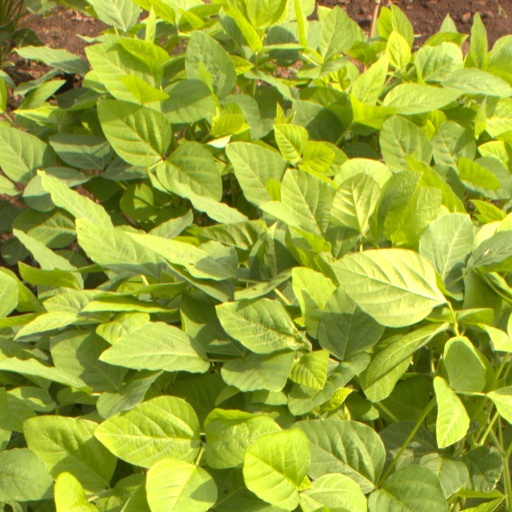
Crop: soybean